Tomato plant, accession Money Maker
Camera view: horizontal (90 deg, fisheye); turntable rotation: 180 degrees
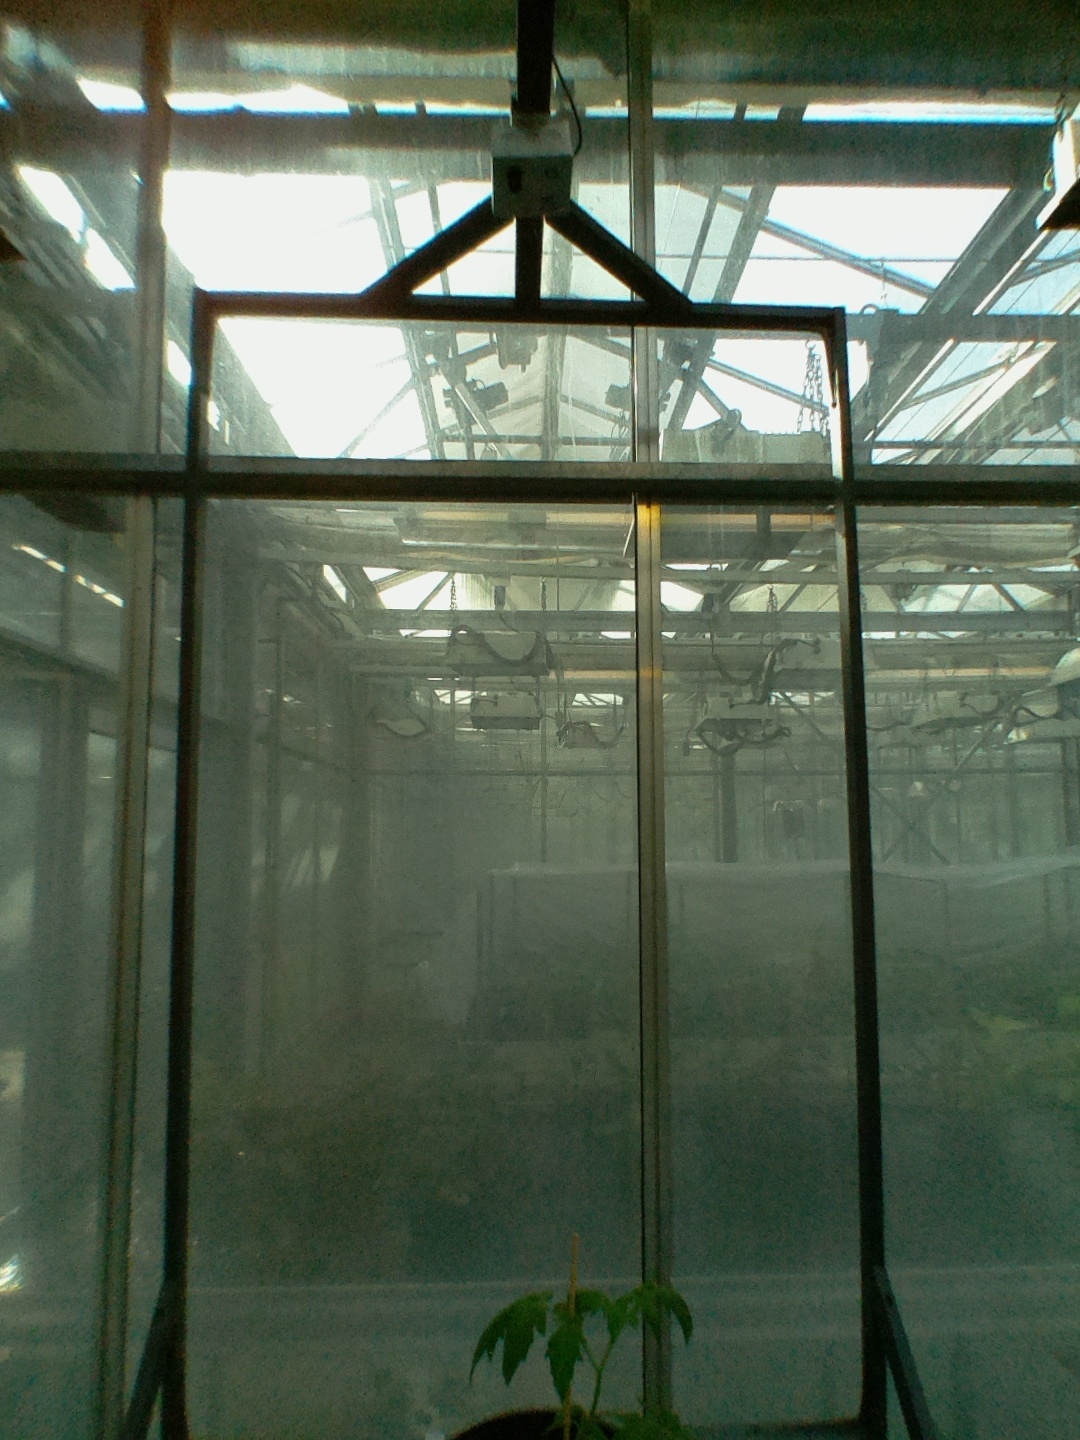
BBCH growth stage 13: 6 of true leaves visible